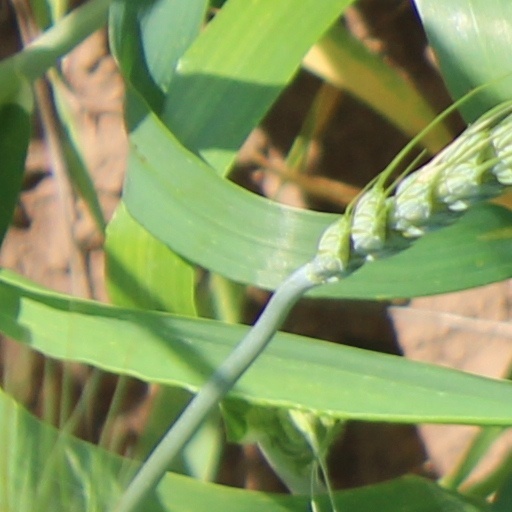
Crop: wheat